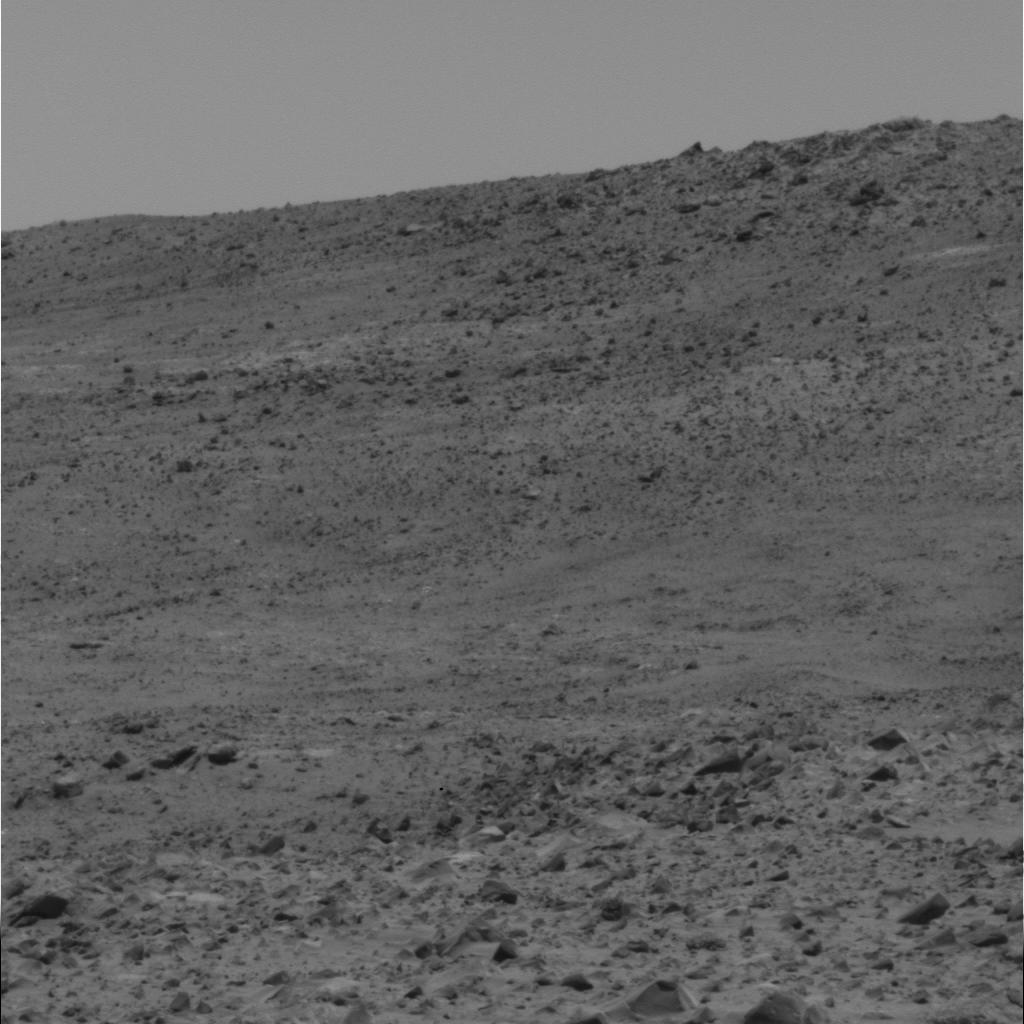
Surface features visible: Float Rocks, Clasts, Soil, Distant Vista, Sky